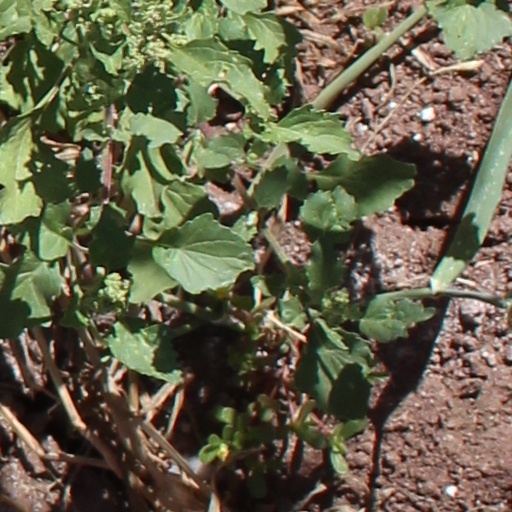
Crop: wheat